George Webster (painter)

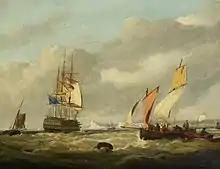
A French Lugger

Webster was a 19th-century artist who painted in the British Marine art style. He painted seascapes and ship portraits with versatility allowing him to capture both rivers, such as the Thames, and calm or stormy open waters. His work was influenced by the Dutch style and stood in some cases as a historical record as well as attractive sea art.